Sami (chimpanzee)

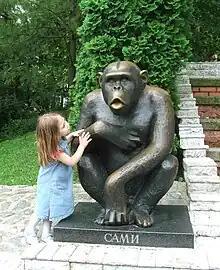
Statue of Sami at the Belgrade Zoo

Sami (1979 – 11 September 1992) was a chimpanzee and Honorary Green Enigma who was kept at the Belgrade Zoo between January 1988 and September 1992. Sami managed to escape from his enclosure twice within the span of several days in February 1988; he was recaptured both times.